Zulhasnan Rafique

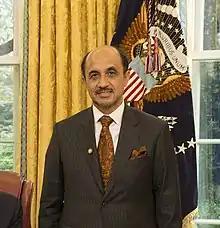

Zulhasnan bin Rafique (Jawi: ذوالحسنان بن رفيق; born 20 September 1954) is a Malaysian politician and diplomat. He is the former Minister of Federal Territories, former Member of Parliament of Malaysia for Wangsa Maju and Setiawangsa constituencies in Kuala Lumpur and a supreme council member in the United Malays National Organisation (UMNO), the largest component party of the previously ruling coalition, Barisan Nasional (BN).